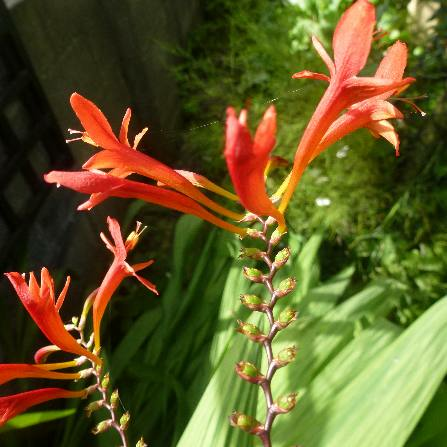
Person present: No